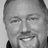
Emotion: happy